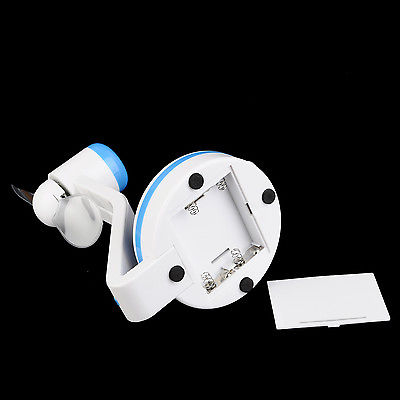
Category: fan